Merenre Nemtyemsaf I

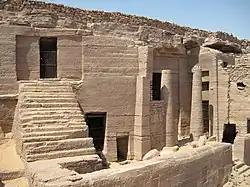
Rock cut tomb and pillars in brownish stone cliff under the blue sky of the Egyptian desert

Developments of the provincial administration were undertaken during Merenre's rule, with a marked increase in the number of provincial administrators including newly created titles for granary and treasury overseers, paralleled with a steep decline in the size of the central administration in Memphis. For the Egyptologists Nigel Strudwick and Petra Andrassy this witnesses to an incessantly evolving domestic policy aimed at managing the remote southern provinces.